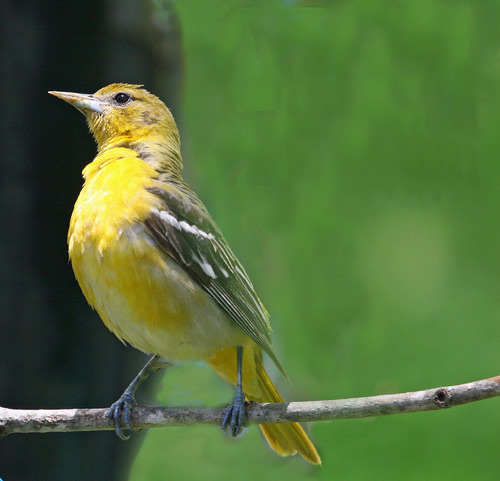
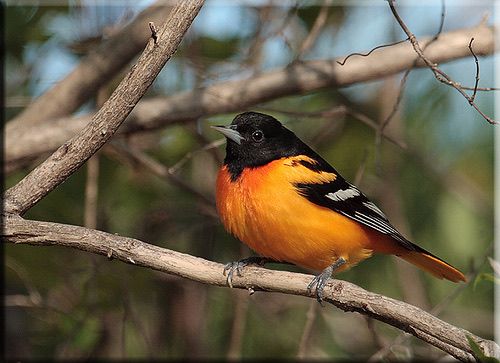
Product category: misc
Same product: yes